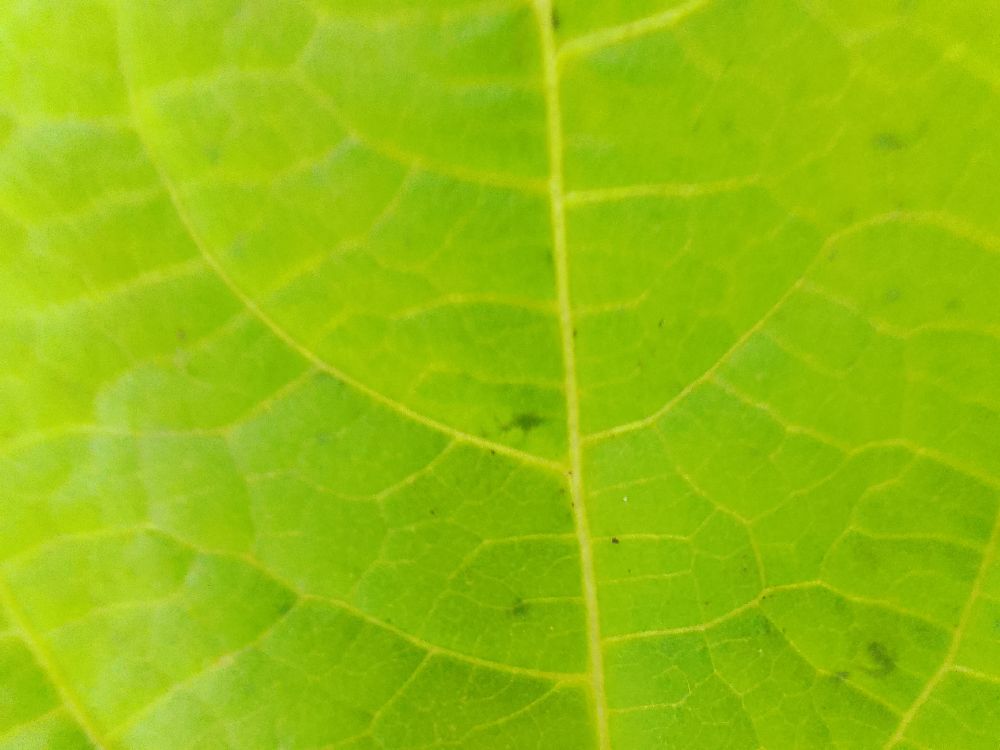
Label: healthy